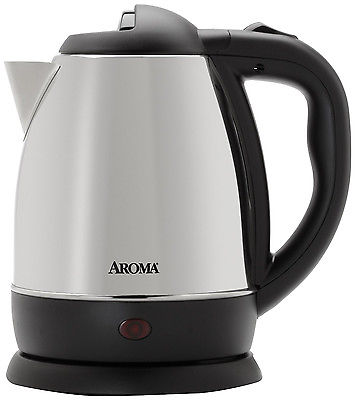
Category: kettle